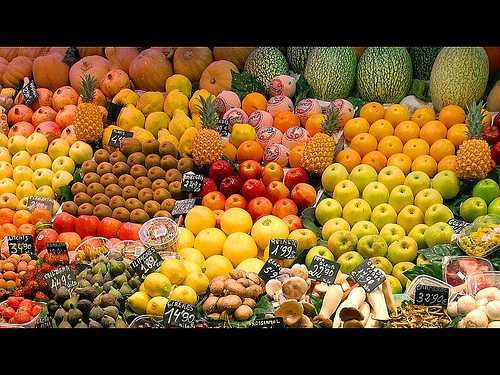
Label: Pineapple